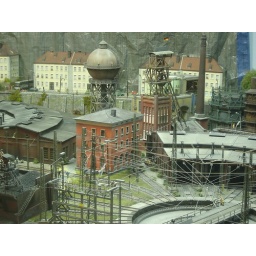
Administrator building, the water tower and the &amp;quot;city scene&amp;quot; in place!